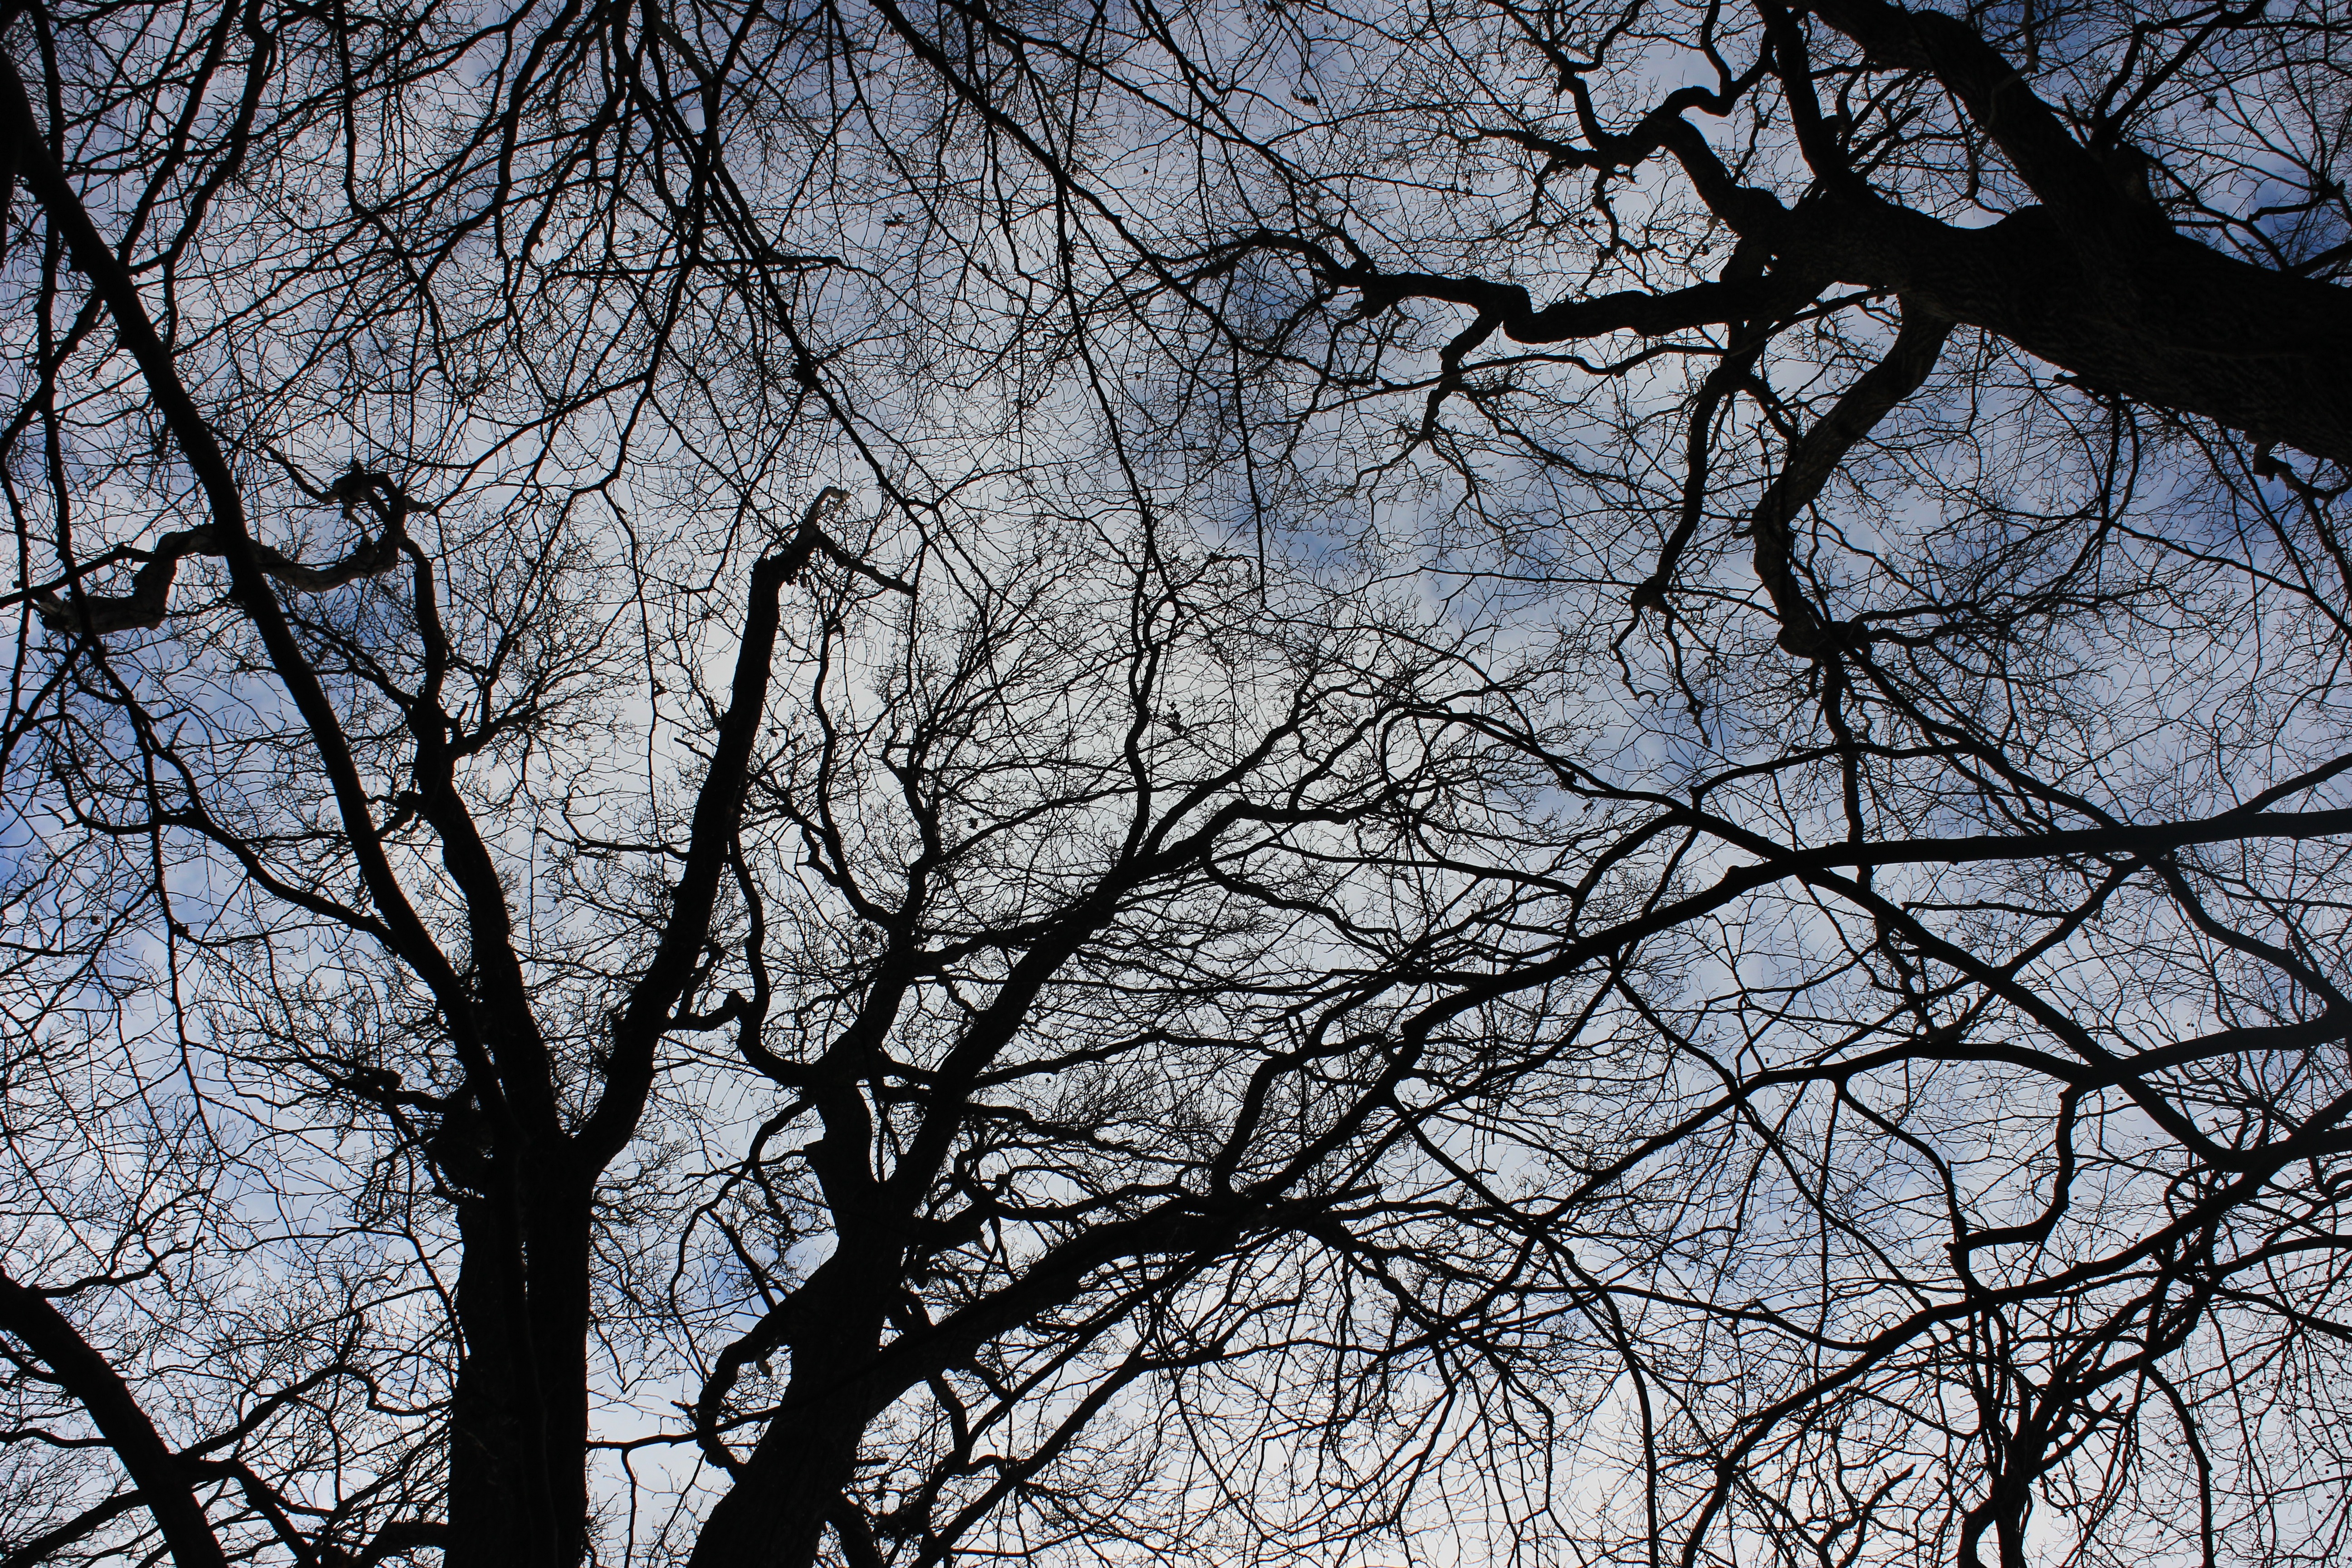
tree, nature, branch, blossom, snow, winter, plant, sky, sunlight, leaf, flower, spring, autumn, blue, monochrome, season, crown, aesthetic, kahl, woody plant